Riley Parsons

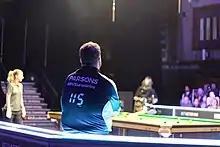
Parsons in action at BetVictor Snooker Shootout

Riley Parsons (born 5 May 2000) is an English former professional snooker player.